NorthPark Center

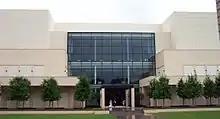
AMC

When the mall reopened in 2006, "The Dallas Observer" used the mall's ambiance as documented in the film as a source of comparison. "The place looks like a tricked-out spaceship compared to the stark, cold NorthPark in which True Stories was filmed exactly 20 years ago. It looks like the old NorthPark—damned if you can tell difference between the old bricks and the new ones; this thing looks like it was built in a time machine—yet it's brighter too, a friendlier version of the same ol' place." The exterior of Virgil's mall wasn't of NorthPark—the producers used the outside of the former Big Town Mall in nearby Mesquite.